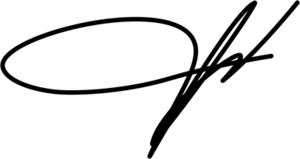
Masoumeh Ebtekar, née le 20 septembre 1960 à Téhéran, est une immunologiste et femme politique iranienne.